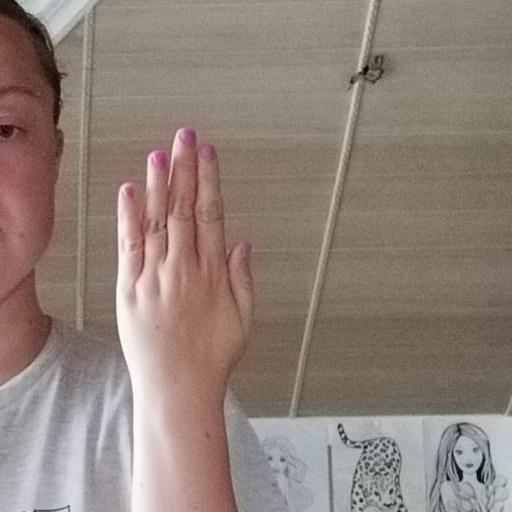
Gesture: stop_inverted